Anayirangal Dam

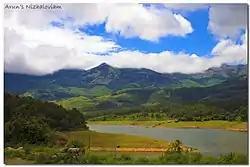
Anayirangal Reservoir

Reservoir is formed by impounding the Panniyar river. There is a second reservoir made by Ponmudi dam which is part of the Panniyar project.